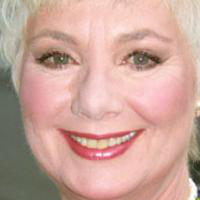
Age group: age 66-80